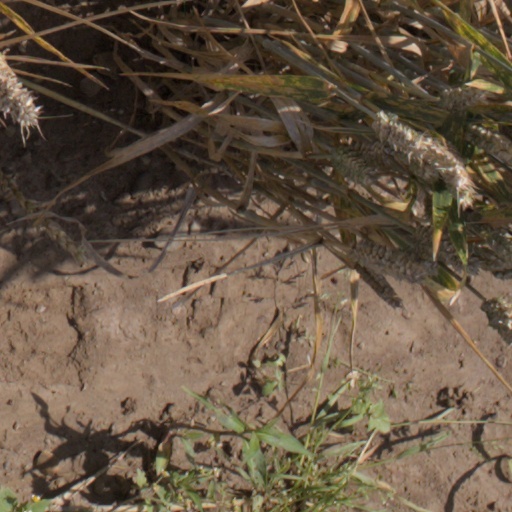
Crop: wheat